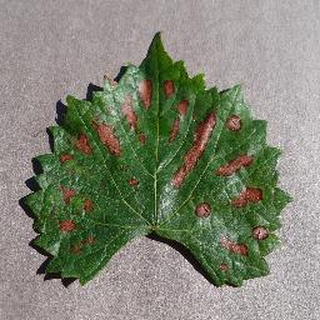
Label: grape_esca_black_measles